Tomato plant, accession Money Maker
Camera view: horizontal (90 deg, fisheye); turntable rotation: 210 degrees
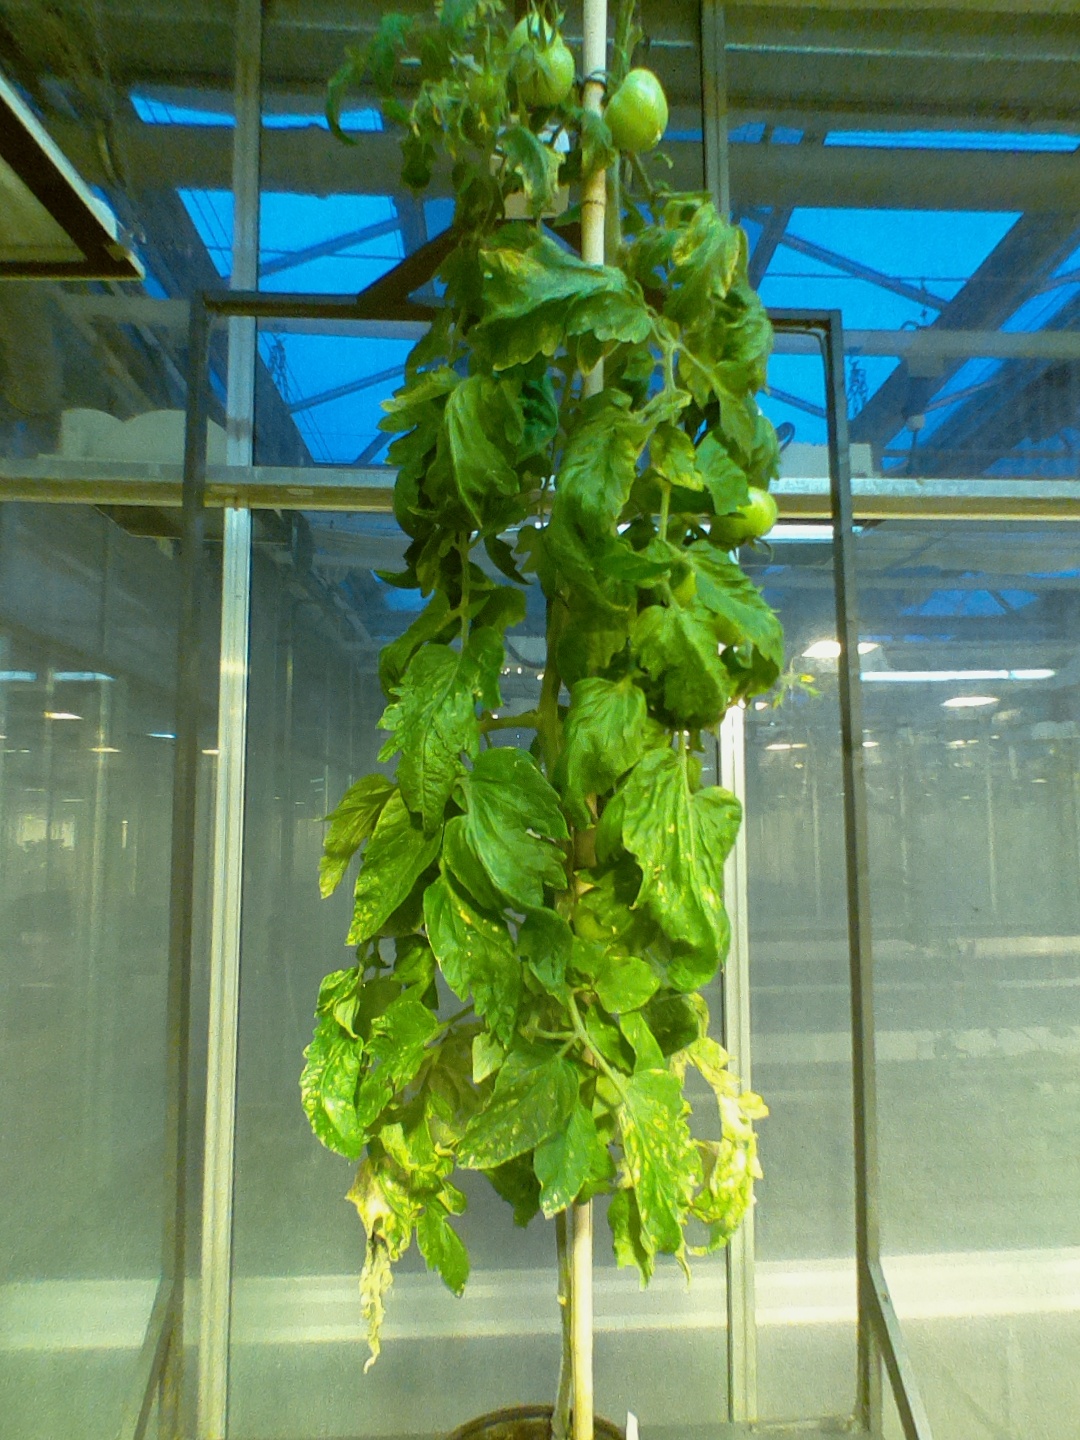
BBCH growth stage 76: 60%-70% of final fruit size